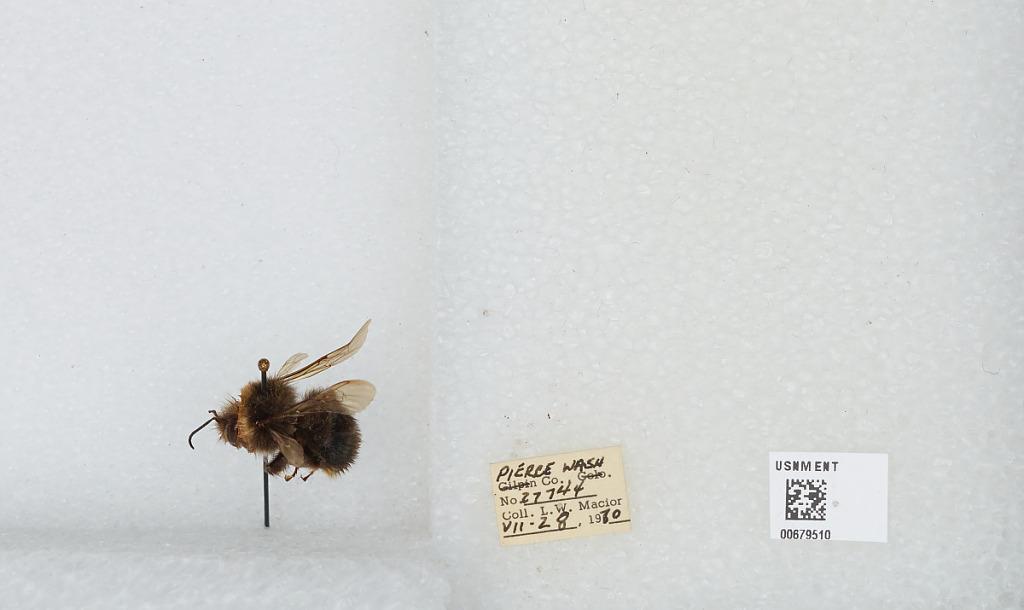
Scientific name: Bombus (Bombus) occidentalis Greene
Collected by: L. Macior
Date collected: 1970-7-28
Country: United States
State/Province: Washington
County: Pierce
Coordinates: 47.05, -122.12